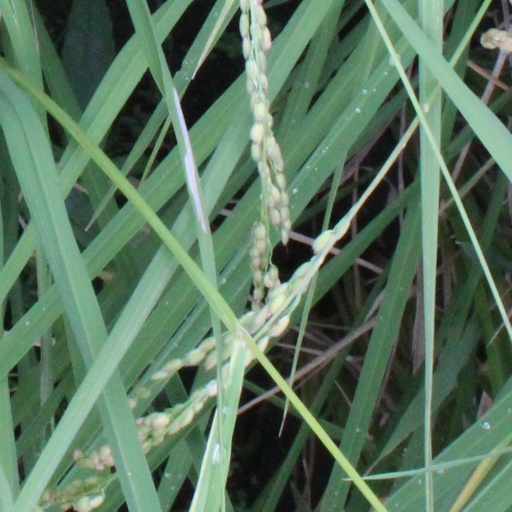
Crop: rice